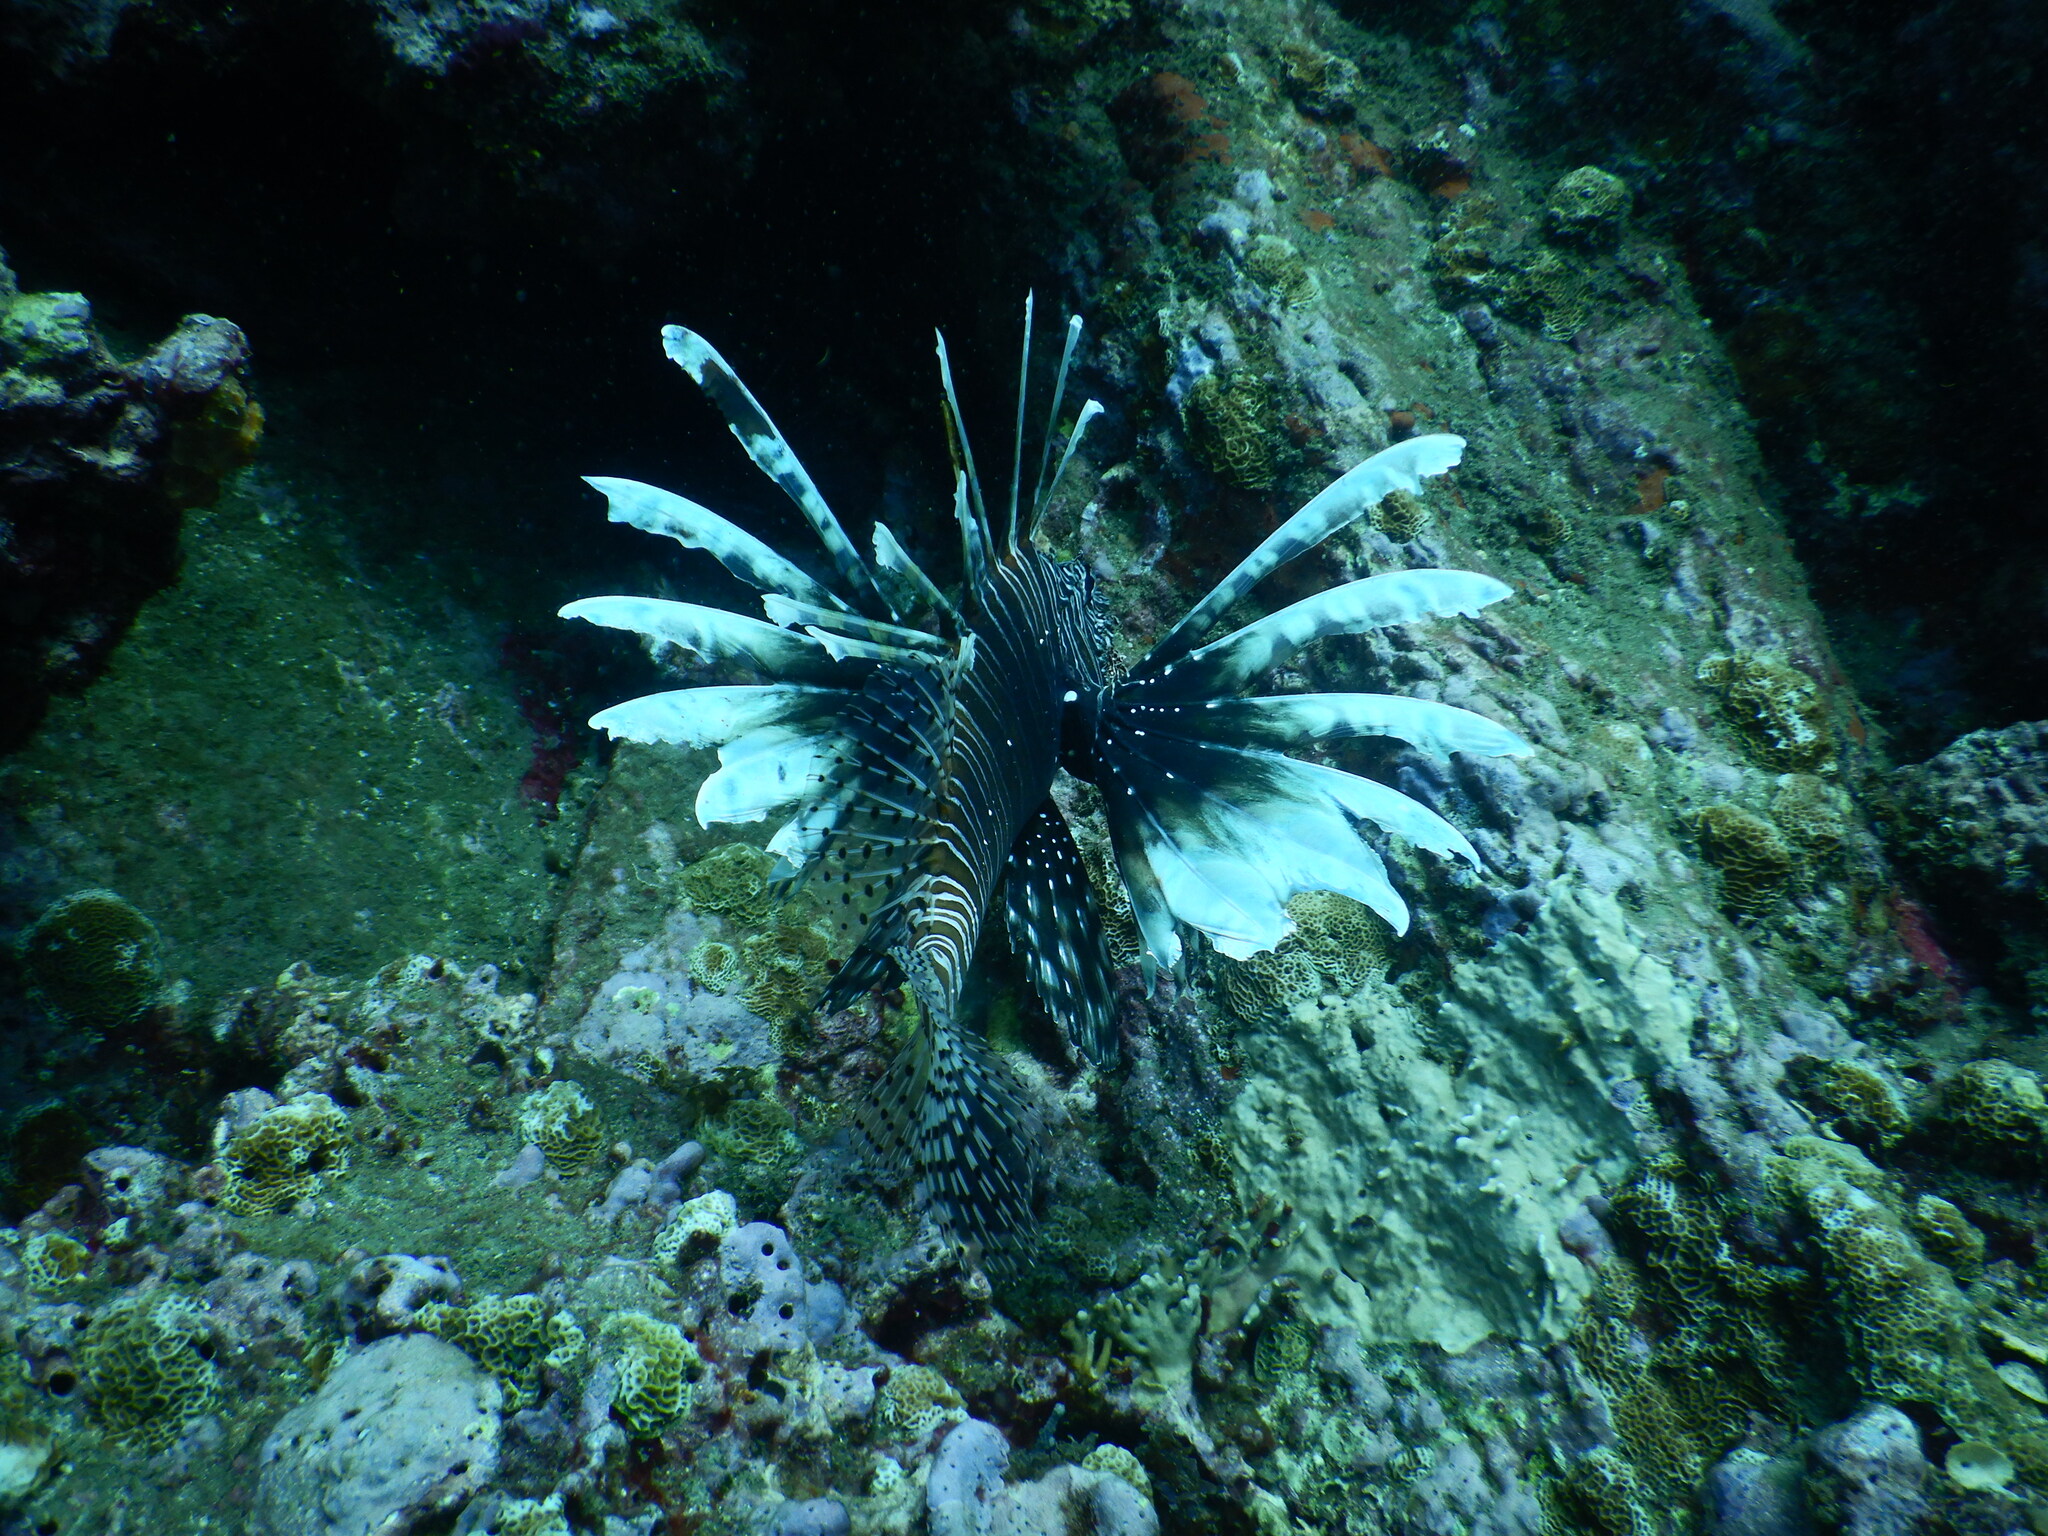
Pterois volitans (Red Lionfish)